M113 armoured personnel carriers in Australian service

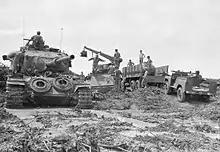
A M113A1 Fitters vehicle delivering equipment for a Centurion tank during an operation in South Vietnam

A project to replace the M113s began in the 1980s, but was abandoned in favour of upgrading the type. In October 1980 the Army initiated Project Waler which aimed to replace the M113s with new armoured vehicles by the mid-1990s. Between 500 and 1,000 AFVs were to be procured, the Army considering both wheeled and tracked armoured vehicles. A total of 14 companies submitted proposals to initial phase of the project, that closed in February 1982. Three proposals were selected for further consideration in July that year; each comprised four different wheeled and tracked options. Project Waler was cancelled in July 1985, the government deciding to upgrade the M113 fleet instead. Minister for Defence Kim Beazley stated that while the designs under consideration for Project Waler would have been superior to the M113, they would be very costly to procure. "The Canberra Times" reported that it had also proven difficult to tailor the designs to Australian conditions, and that the government regarded them as unsuited to Australia's needs.